Supersonic speed

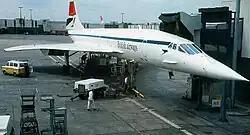
British Airways Concorde in early BA livery at London-Heathrow Airport, in the early 1980s

The tip of a bullwhip is generally seen as the first object designed to reach the speed of sound. This action results in its telltale "crack", which is actually just a sonic boom. The first human-made supersonic boom was likely caused by a piece of common cloth, leading to the whip's eventual development. It is the wave motion travelling through the bullwhip that makes it capable of achieving supersonic speeds.